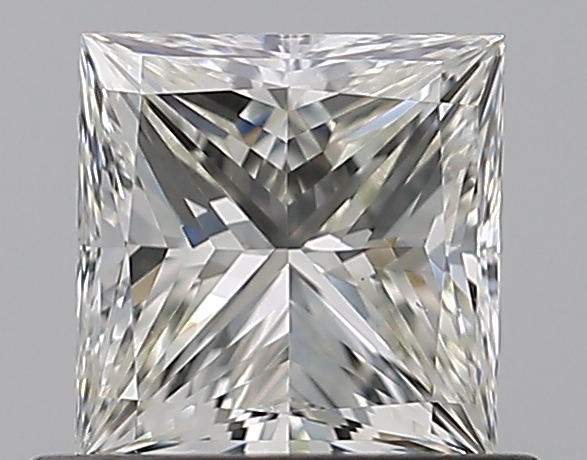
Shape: princess
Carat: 0.7
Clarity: VS1
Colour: J
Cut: EX
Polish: EX
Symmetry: VG
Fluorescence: ST
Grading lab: GIA
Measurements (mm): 4.95 x 4.89 x 3.58